Confit

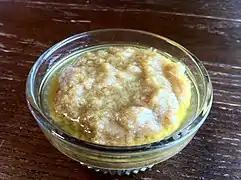
Blended garlic confit

Italian cooking uses several "condiment confits," such as onion confit, chili confit, and garlic confit.